Bronx General Post Office

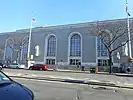
Main entrance on Grand Concourse

The building opened on May 15, 1937, when postmaster general Farley dedicated the building in front of 3,000 people. At the time, the building was expected to handle 500,000 pieces of mail every day. The structure also contained space for the Internal Revenue Bureau, the U.S. Customs Service, and the Treasury. Because it supplemented the Central Post Office in Manhattan, the new post office was officially known as the Bronx Central Annex. The post office's first superintendent was William H. Farrell Jr., a Bronx resident who had worked for the Post Office Department since 1891; he worked there until 1943. Several longtime Post Office Department employees from the Bronx were also hired as the post office building's assistant superintendents, assistant cashier, and foremen. Simultaneously with the completion of the Bronx Central Annex, local businesspeople and Bronx borough president James J. Lyons asked the New York Central Railroad, whose tracks ran next to the building, to construct a commuter rail station there. The railroad had promised to build the station for several decades, but it was never constructed.